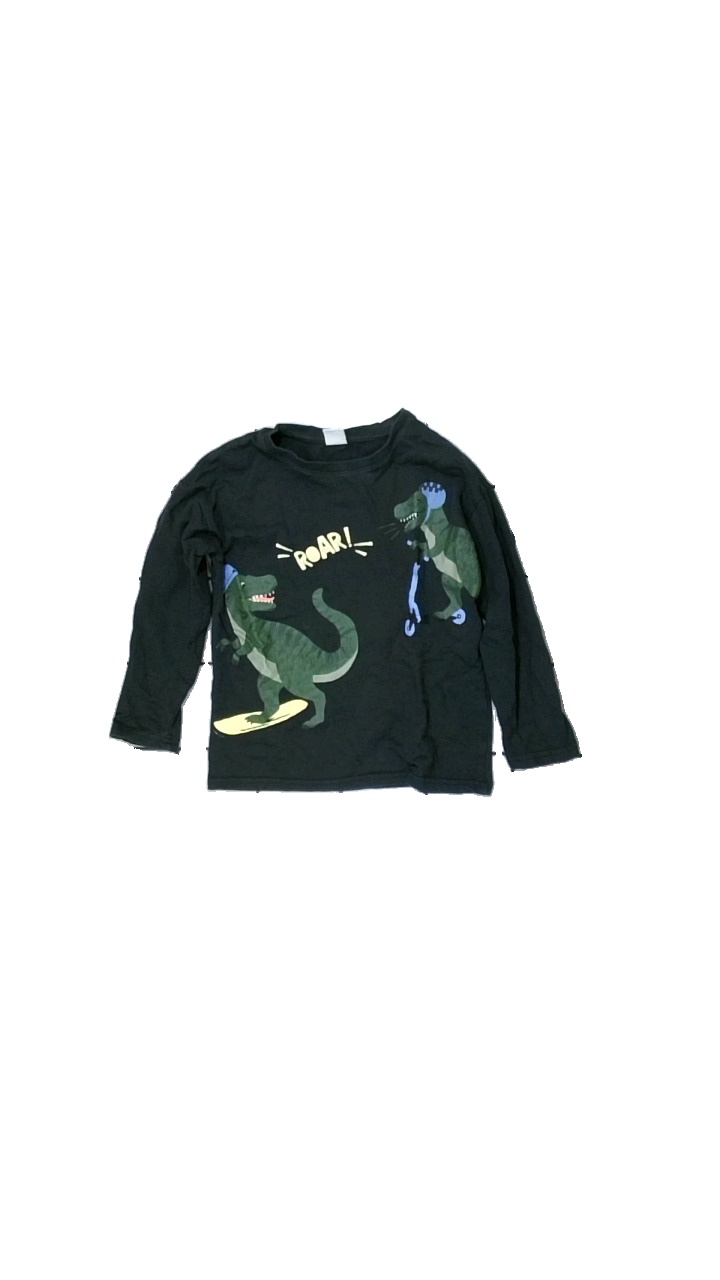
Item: Top (Children)
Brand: Lindex
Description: grå långärmad tröja med dinosaurier på, trycket har spruckigt lite
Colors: Grey, Green, Blue, Multicolor
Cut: Regular
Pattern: Animal print
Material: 100% cotton
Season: All
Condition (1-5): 4
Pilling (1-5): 5
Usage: Reuse
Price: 50-100